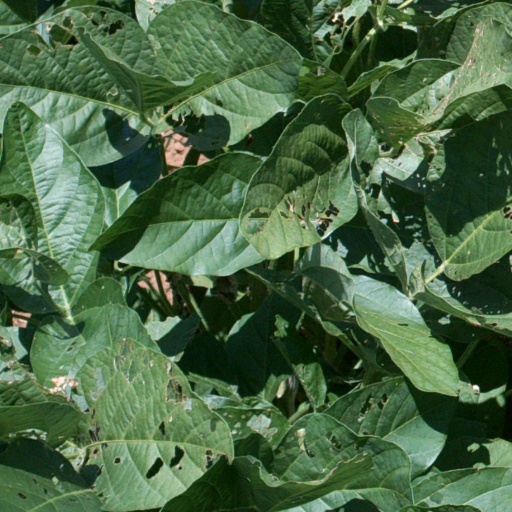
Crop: soybean